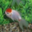
Label: aquarium_fish